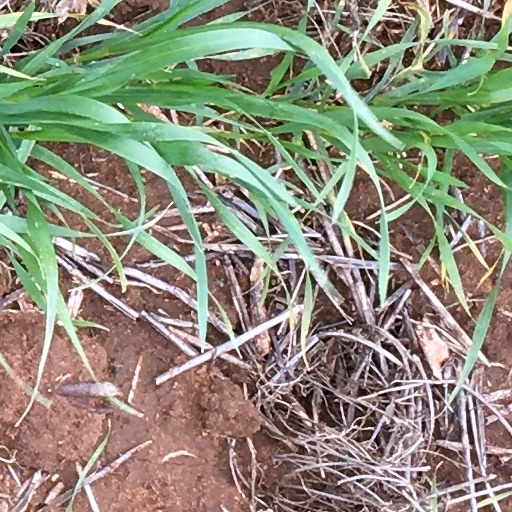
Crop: wheat